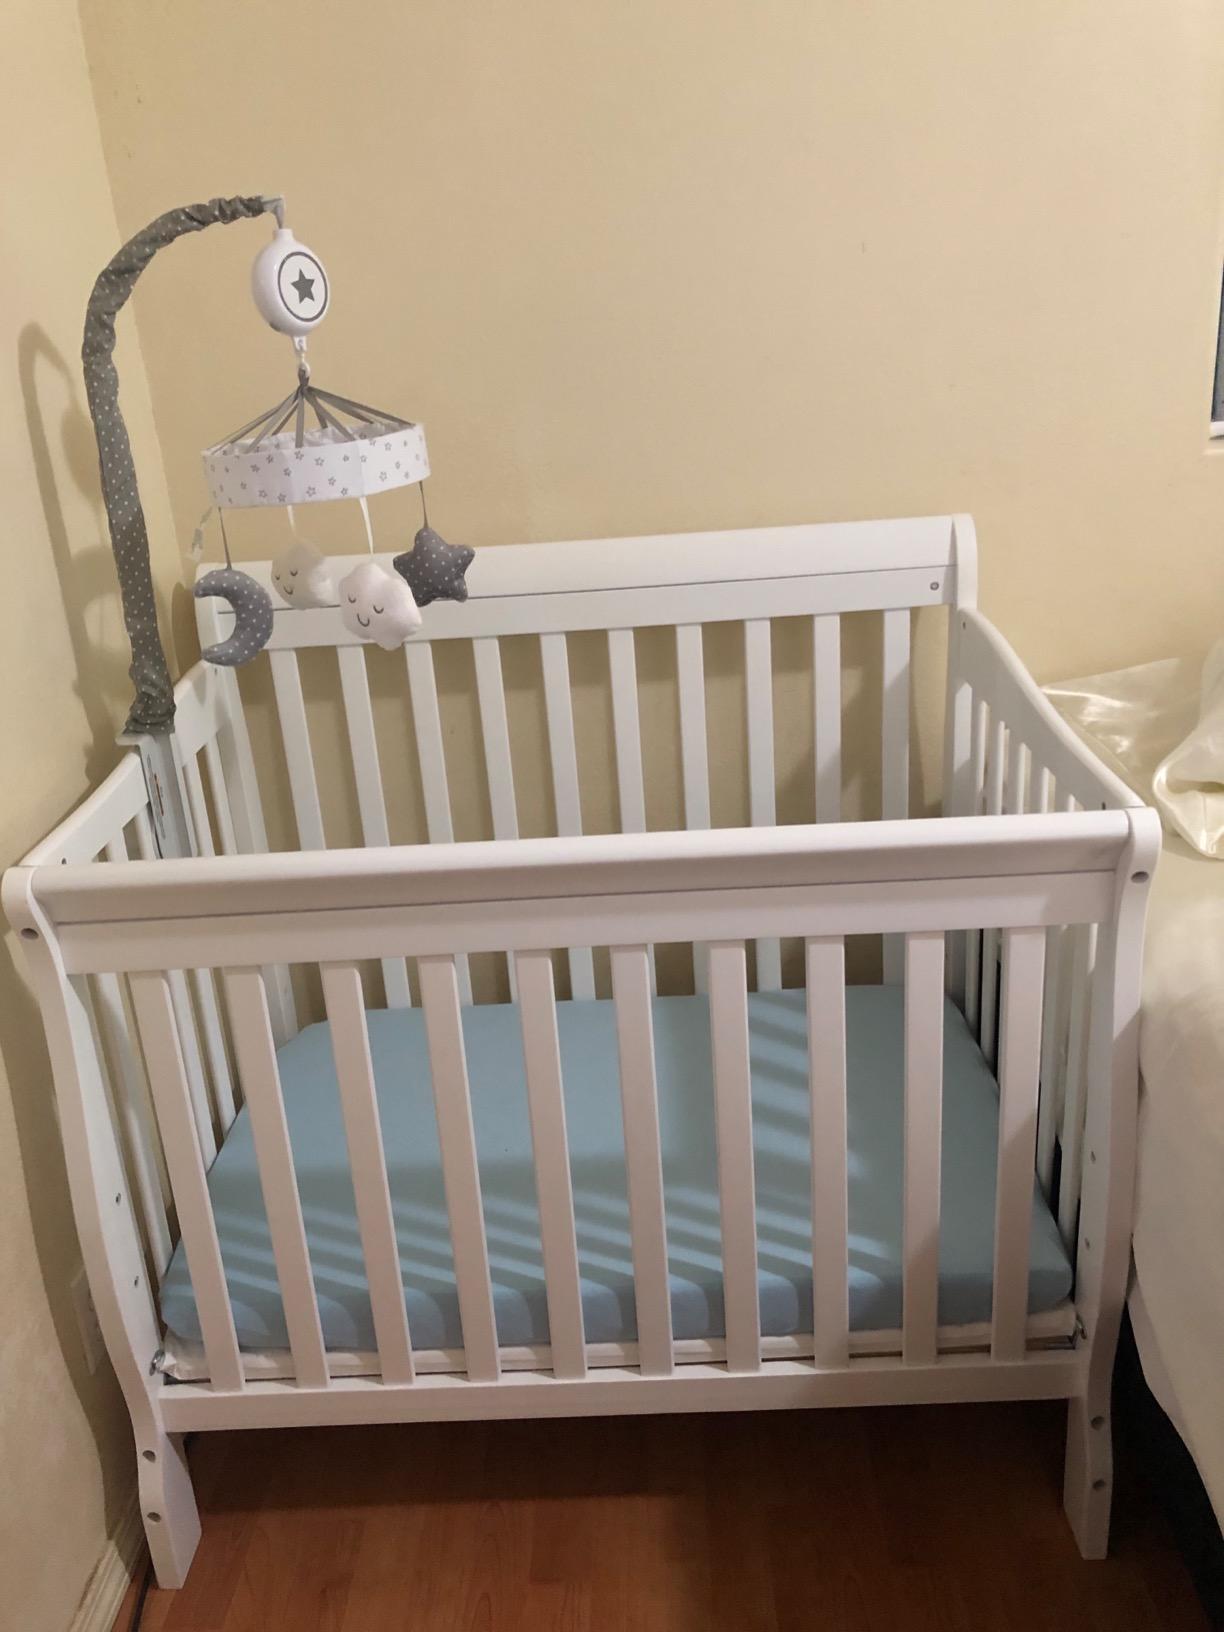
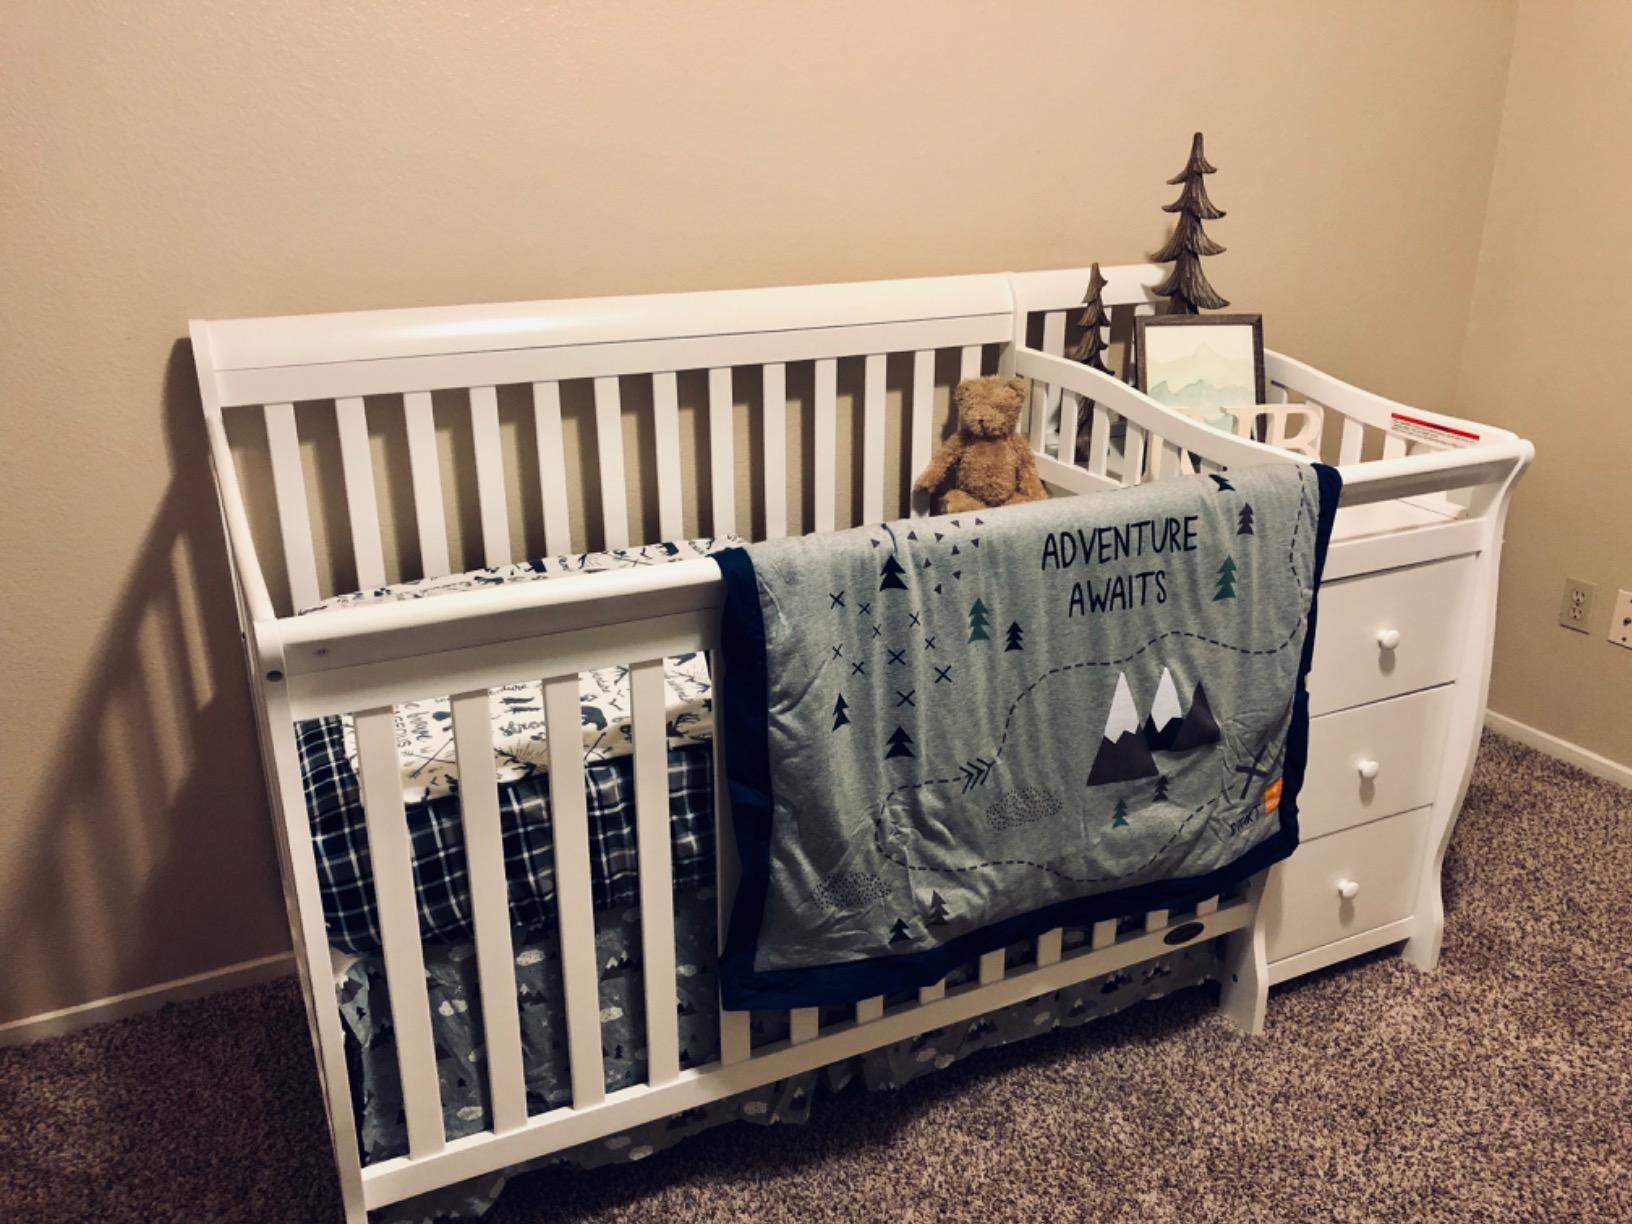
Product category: products_crib
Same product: no